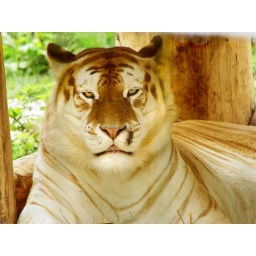
Taken in the Siky Ranch zoo, in the Jura (Switzerland). This is the only zoo in Switzerland to have white and golden tigers.